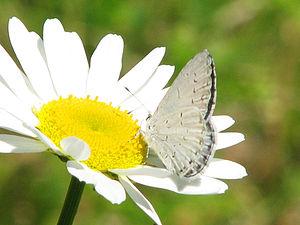
L'Azur estival est un insecte lépidoptère de la famille des Lycaenidae, de la sous-famille des Polyommatinae, du genre Celastrina.